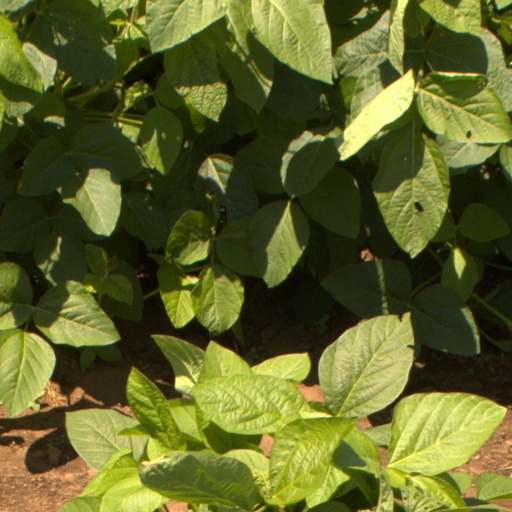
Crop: soybean